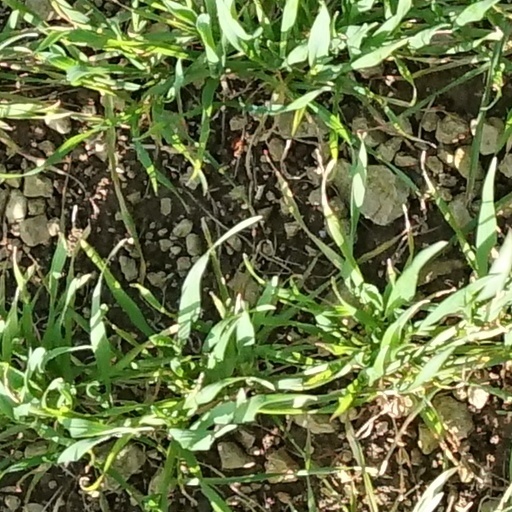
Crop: wheat